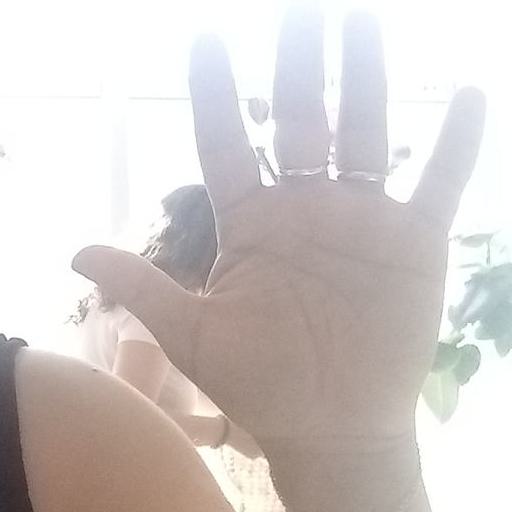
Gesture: palm